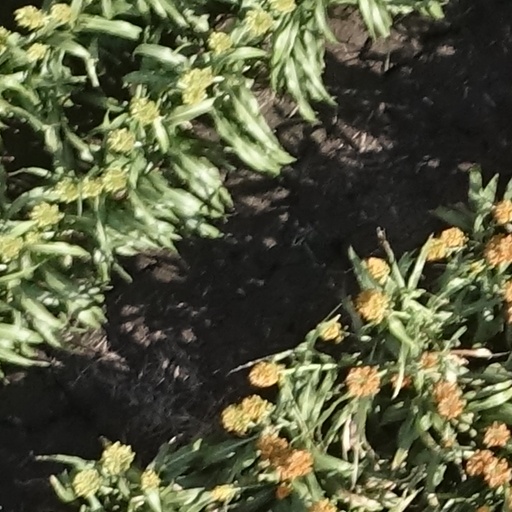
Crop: sorghum